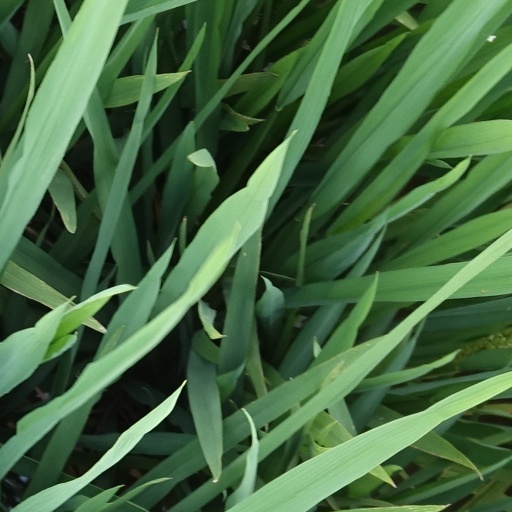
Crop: rice